Lillian Gallup Haskell

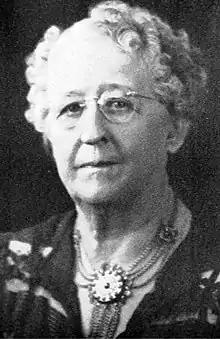

Lillian Gallup Haskell (December 12, 1862 – July 13, 1940) was an American woman who served as the inaugural First Lady of Oklahoma. She was inducted into the Oklahoma Hall of Fame in 1939.